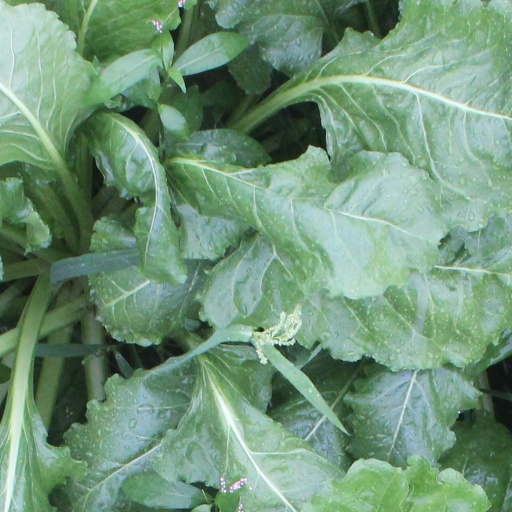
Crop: sugar beet